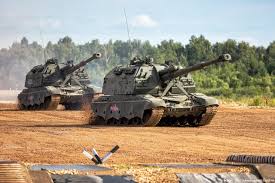
Label: Self Propelled Artillery